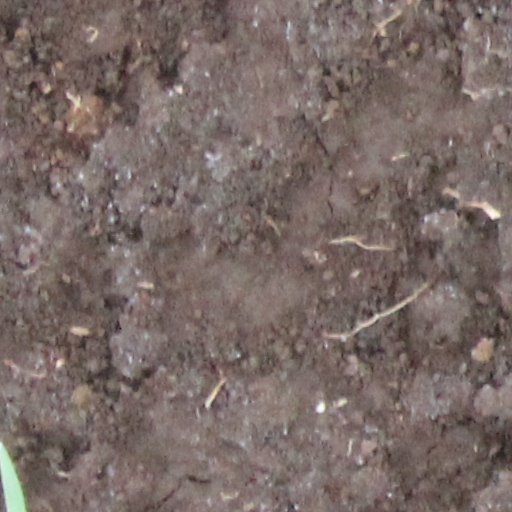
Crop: wheat